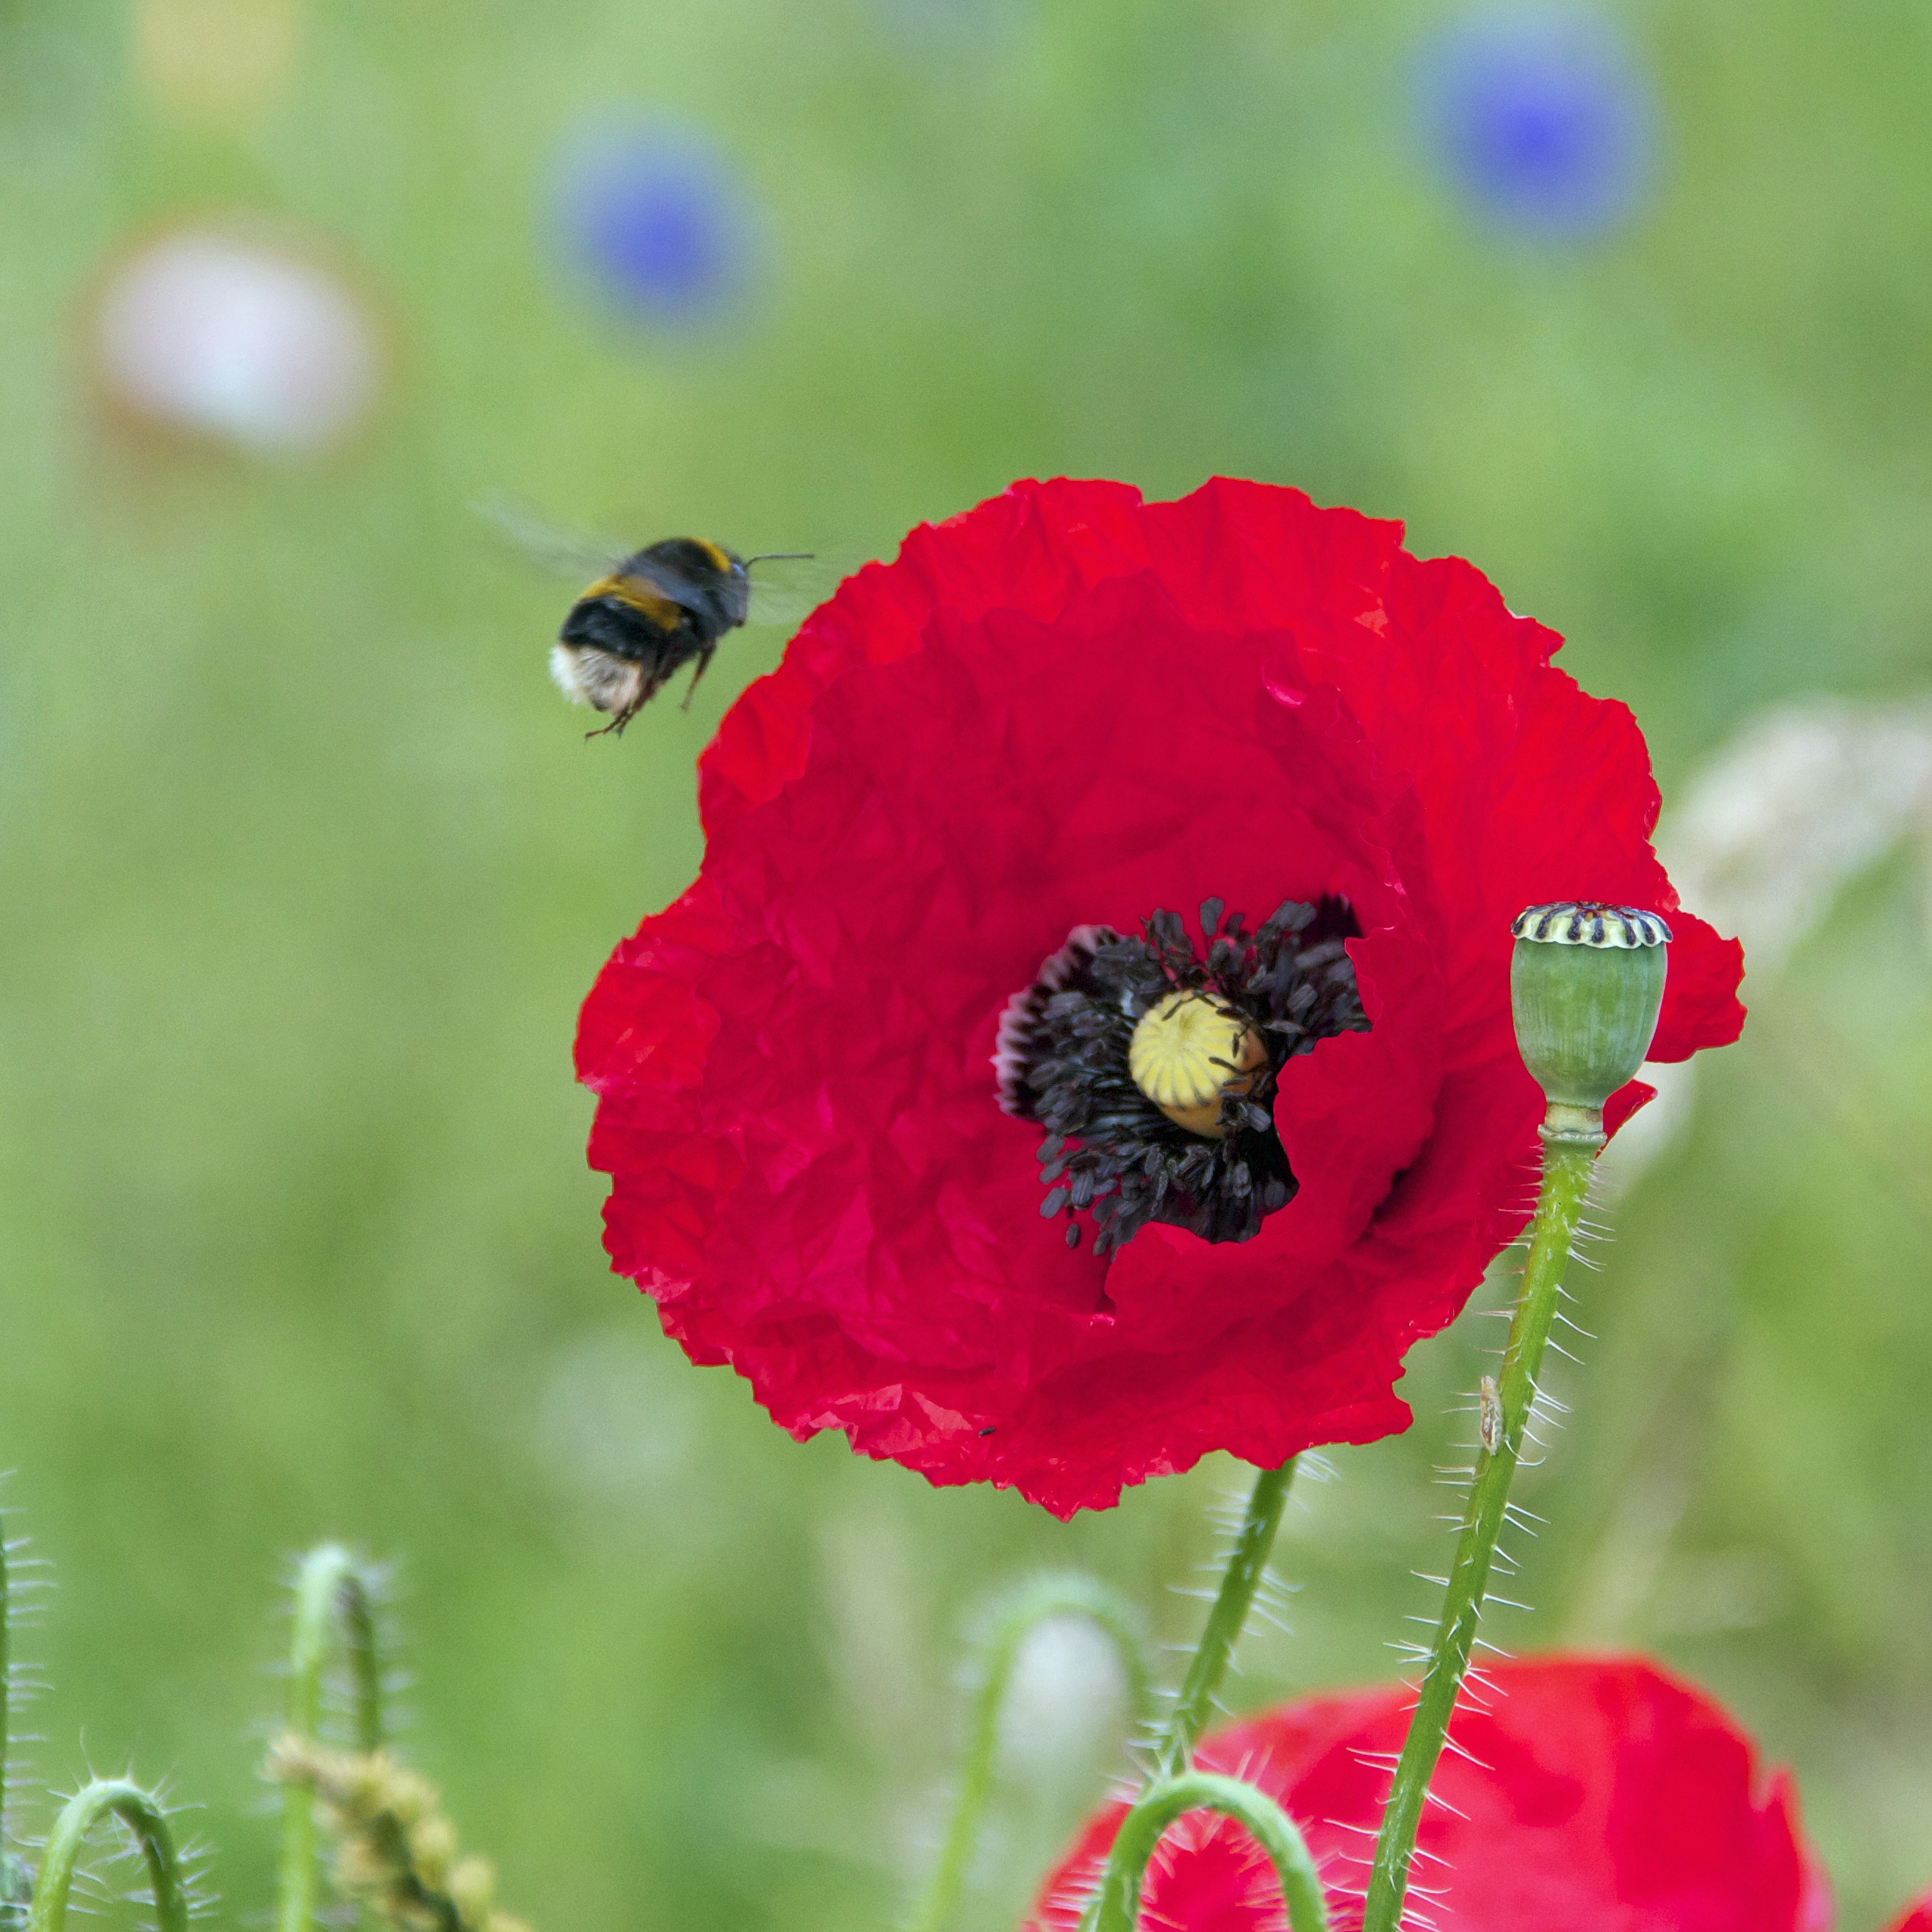
nature, plant, field, photography, meadow, flower, petal, floral, spring, red, natural, park, flora, wildflower, close up, happy, bright, poppy, coquelicot, macro photography, flowering plant, annual plant, bea, plant stem, land plant, poppy family